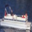
Label: ship